Legnica City Hall

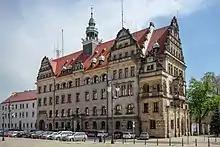
Legnica City Hall

Legnica City Hall, erected in 1905 in the Neo-Renaissance style, is currently the seat of the city authorities of Legnica, Poland.